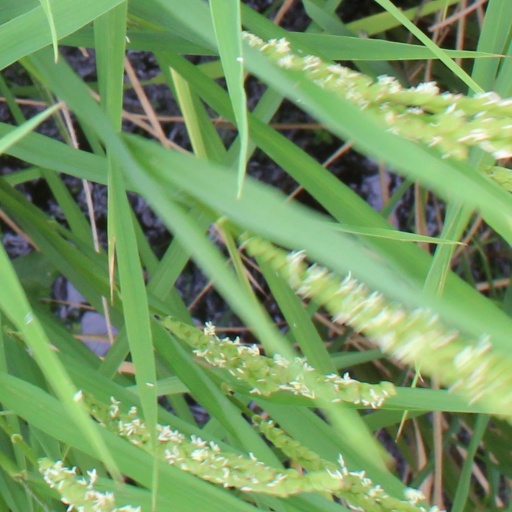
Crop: rice